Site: brandenburg
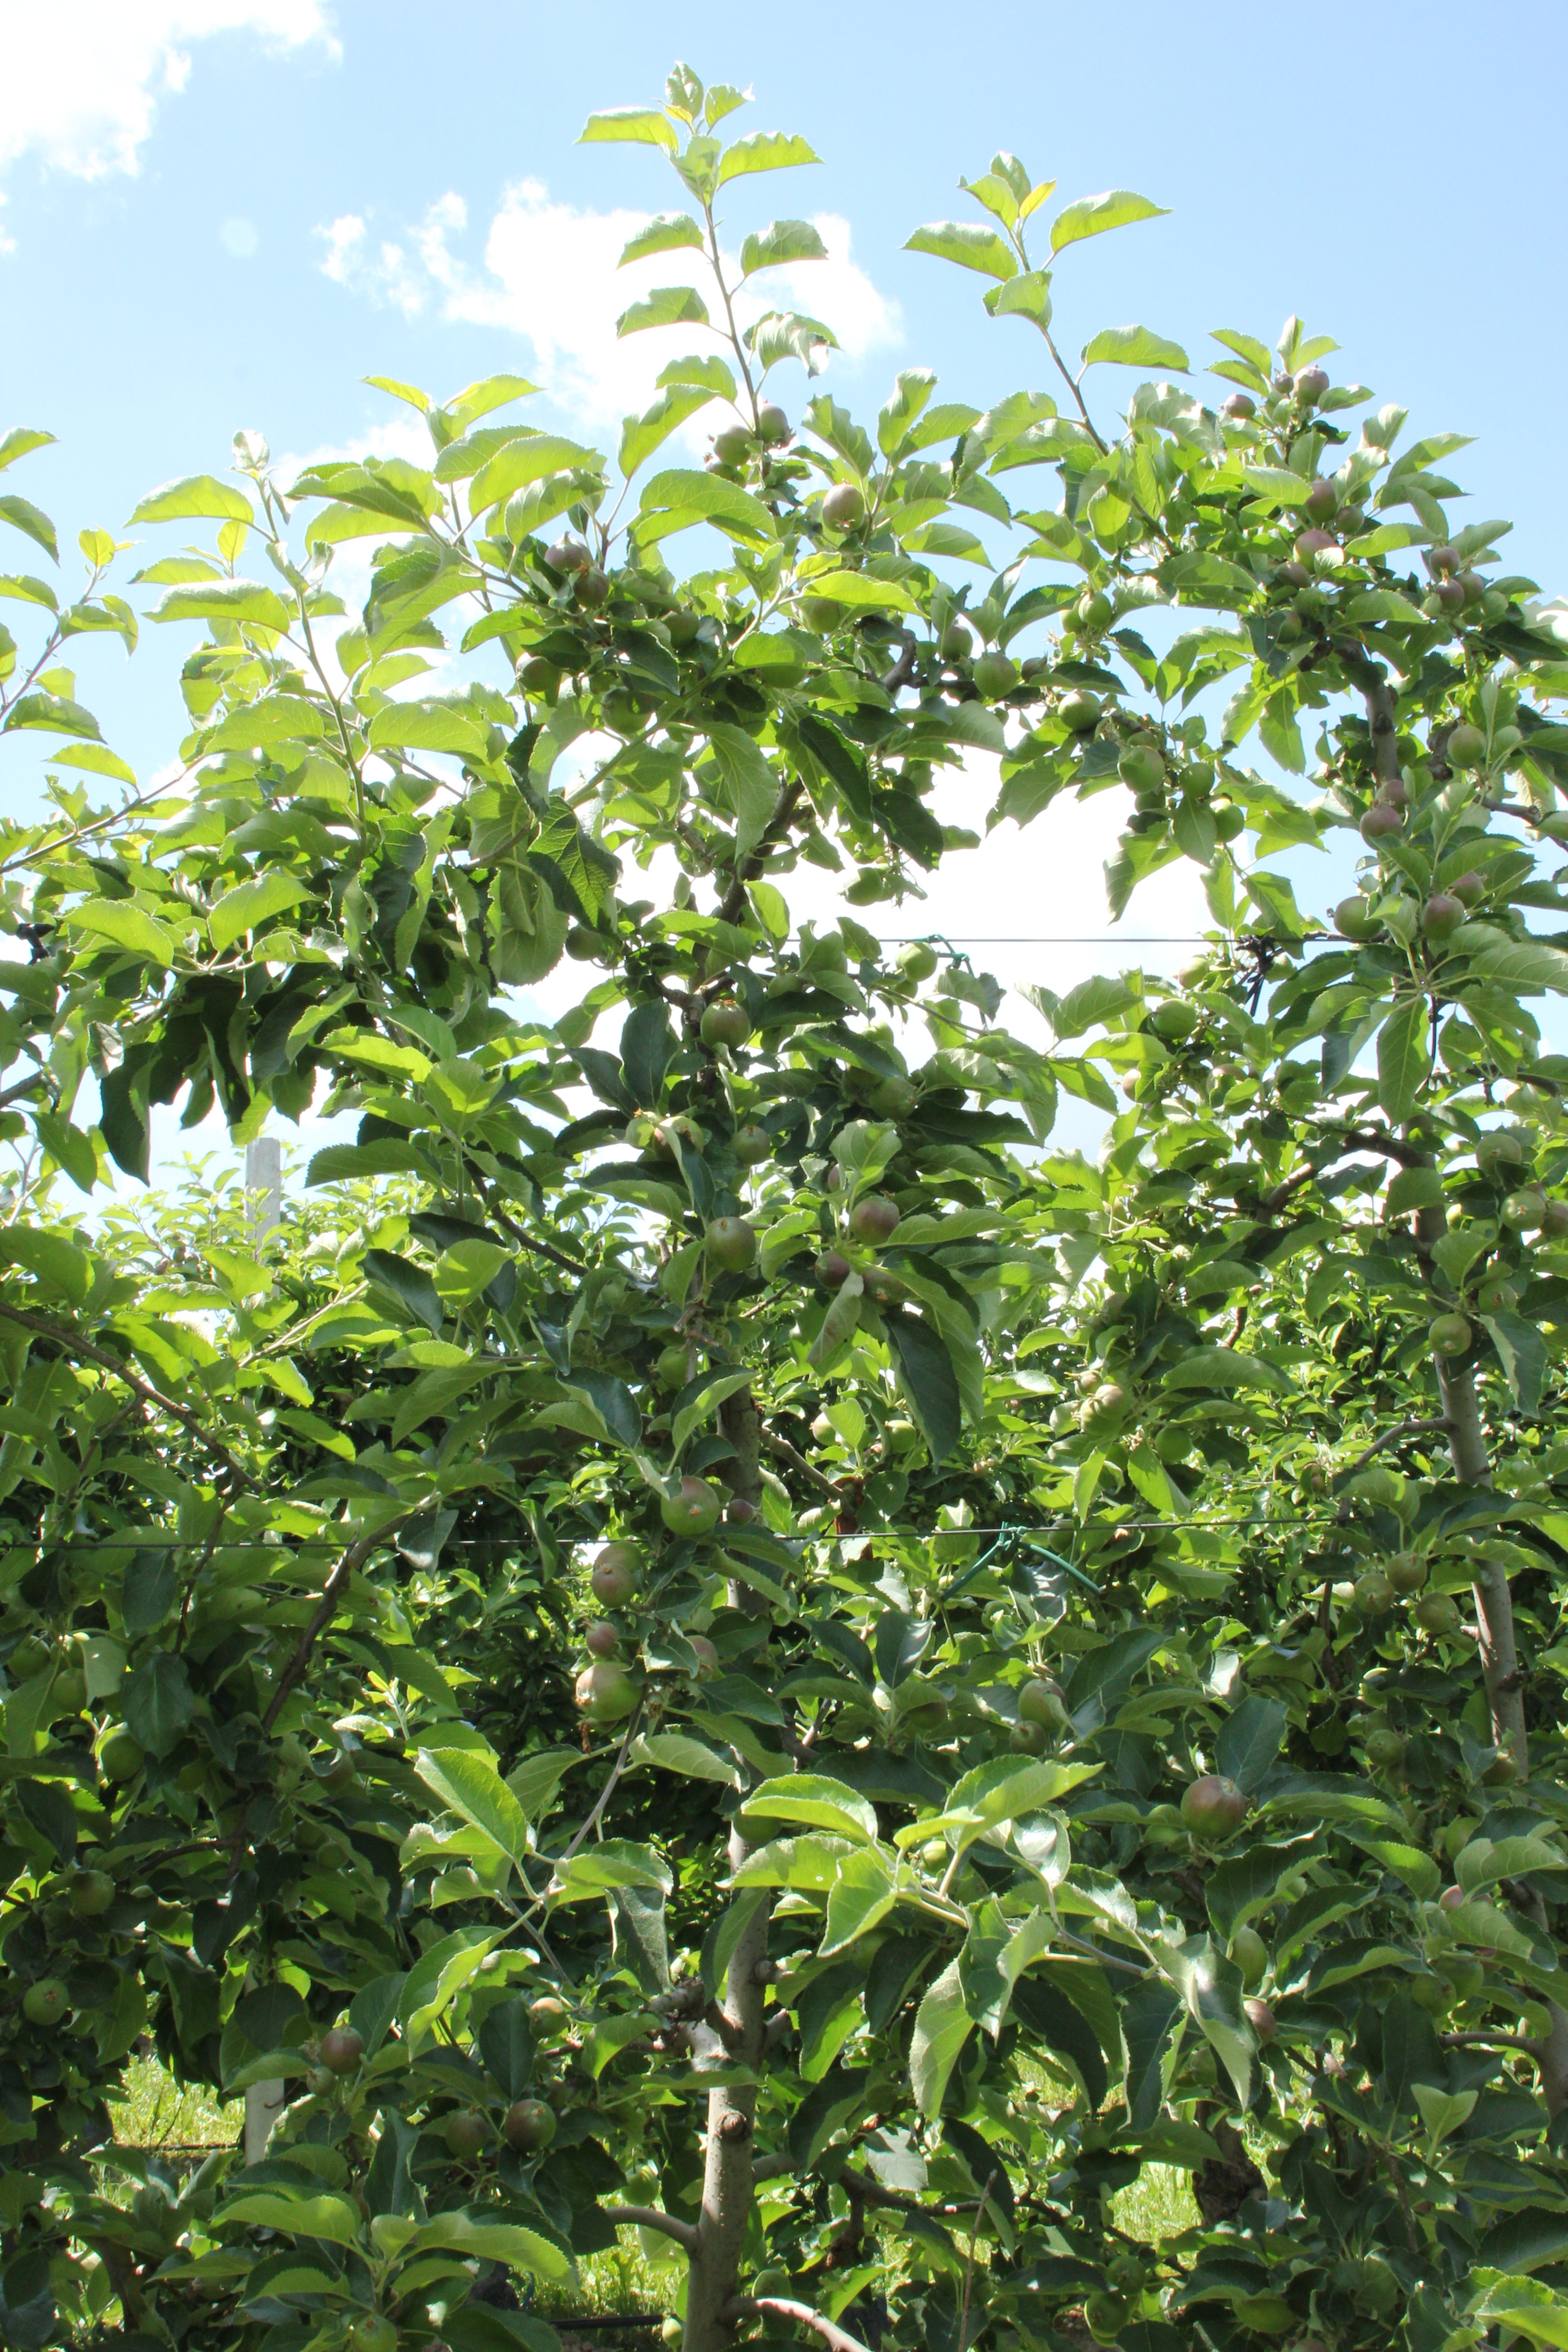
Growth stage (BBCH 73): Development of fruit